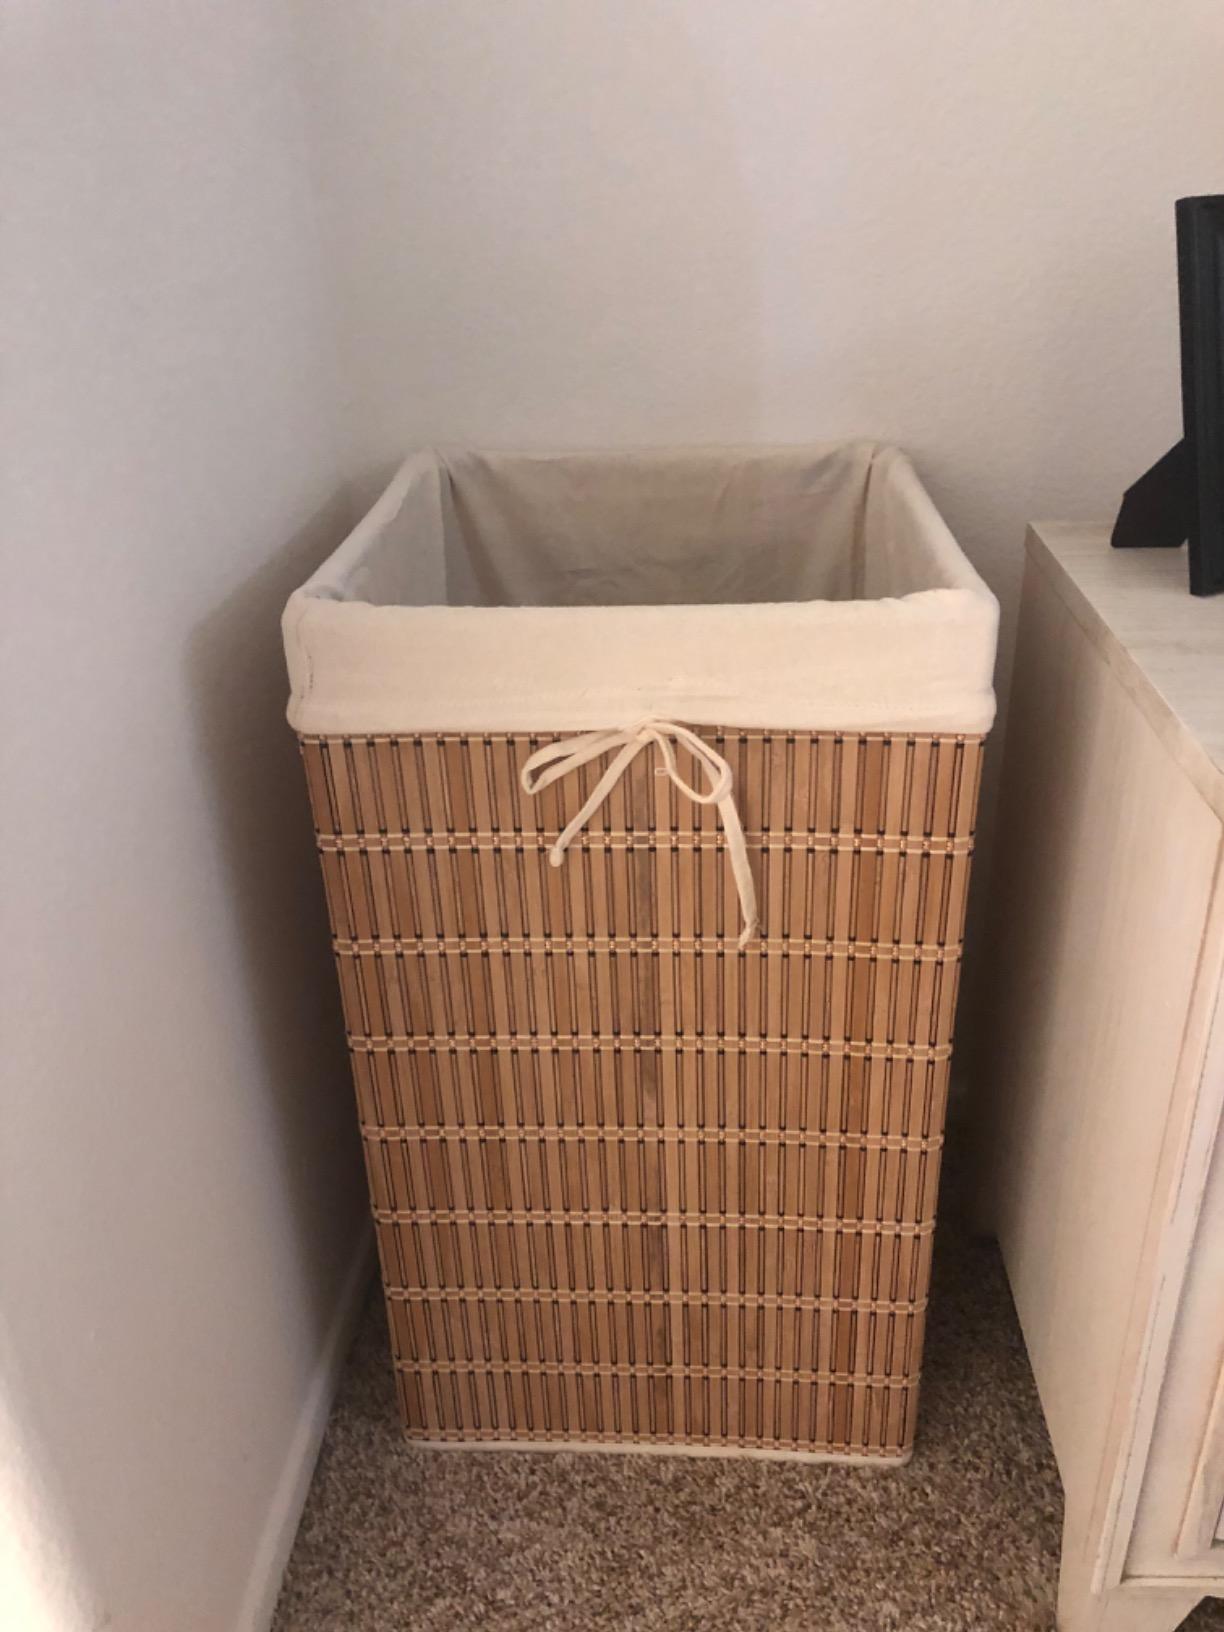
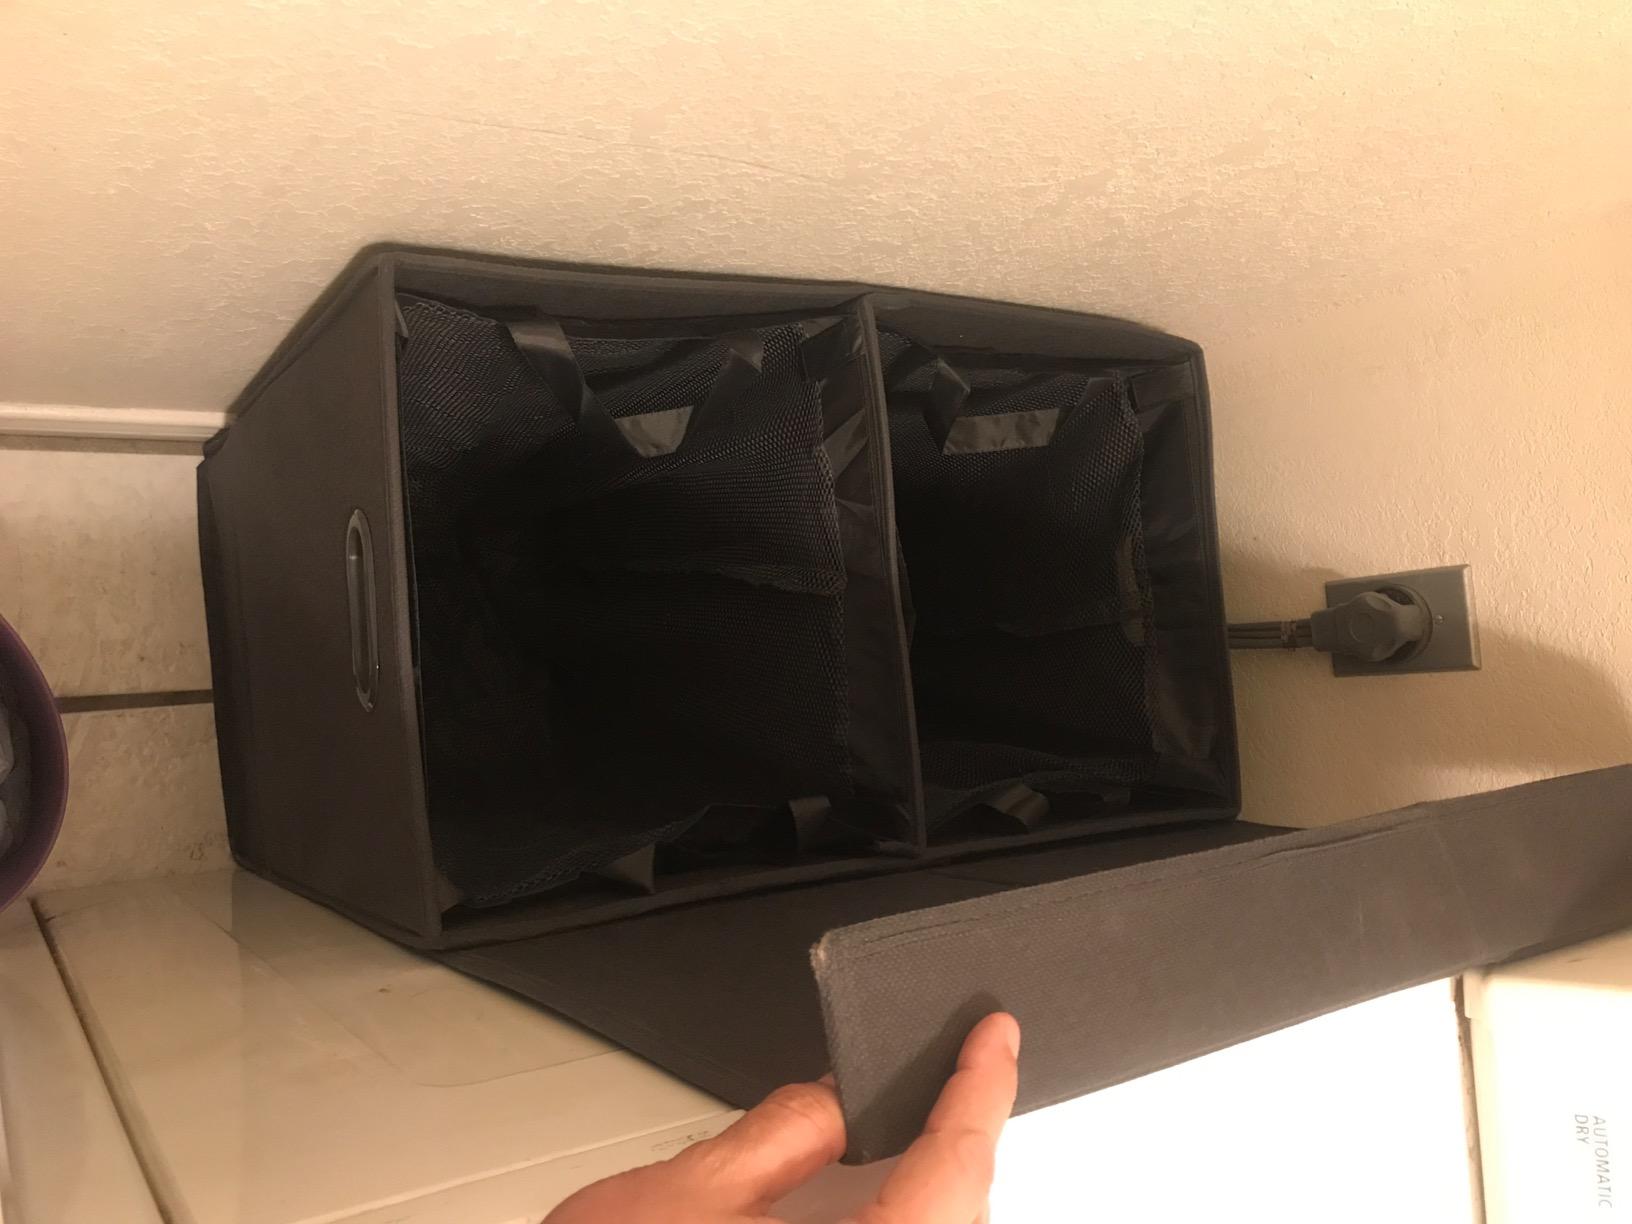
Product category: items_hamper
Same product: no